Arabia quadrangle

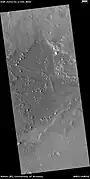
Dikes in Arabia, as seen by HiRISE, under the HiWish program. Scale bar is 500 meters.

Linear ridge networks are found in various places on Mars in and around craters. Ridges often appear as mostly straight segments that intersect in a lattice-like manner. They are hundreds of meters long, tens of meters high, and several meters wide. It is thought that impacts created fractures in the surface, these fractures later acted as channels for fluids. Fluids cemented the structures. With the passage of time, surrounding material was eroded away, thereby leaving hard ridges behind.